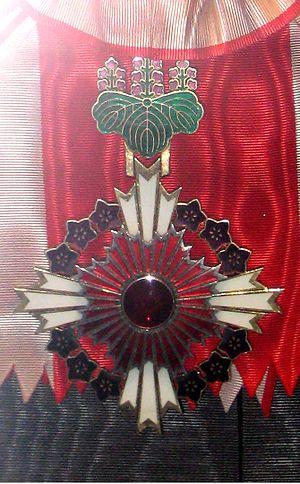
L'ordre des fleurs de Paulownia est une distinction japonaise créée en tant que classe exceptionnelle de l'ordre du Soleil levant en 1888 et érigée en ordre distinct en 2003. C'est la plus haute distinction japonaise après l'ordre du Chrysanthème. Il ne comporte qu'une seule classe.